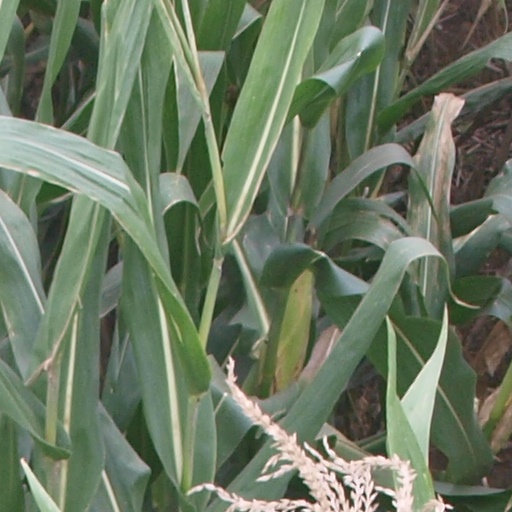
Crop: maize; corn